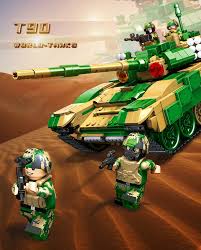
Label: Tank